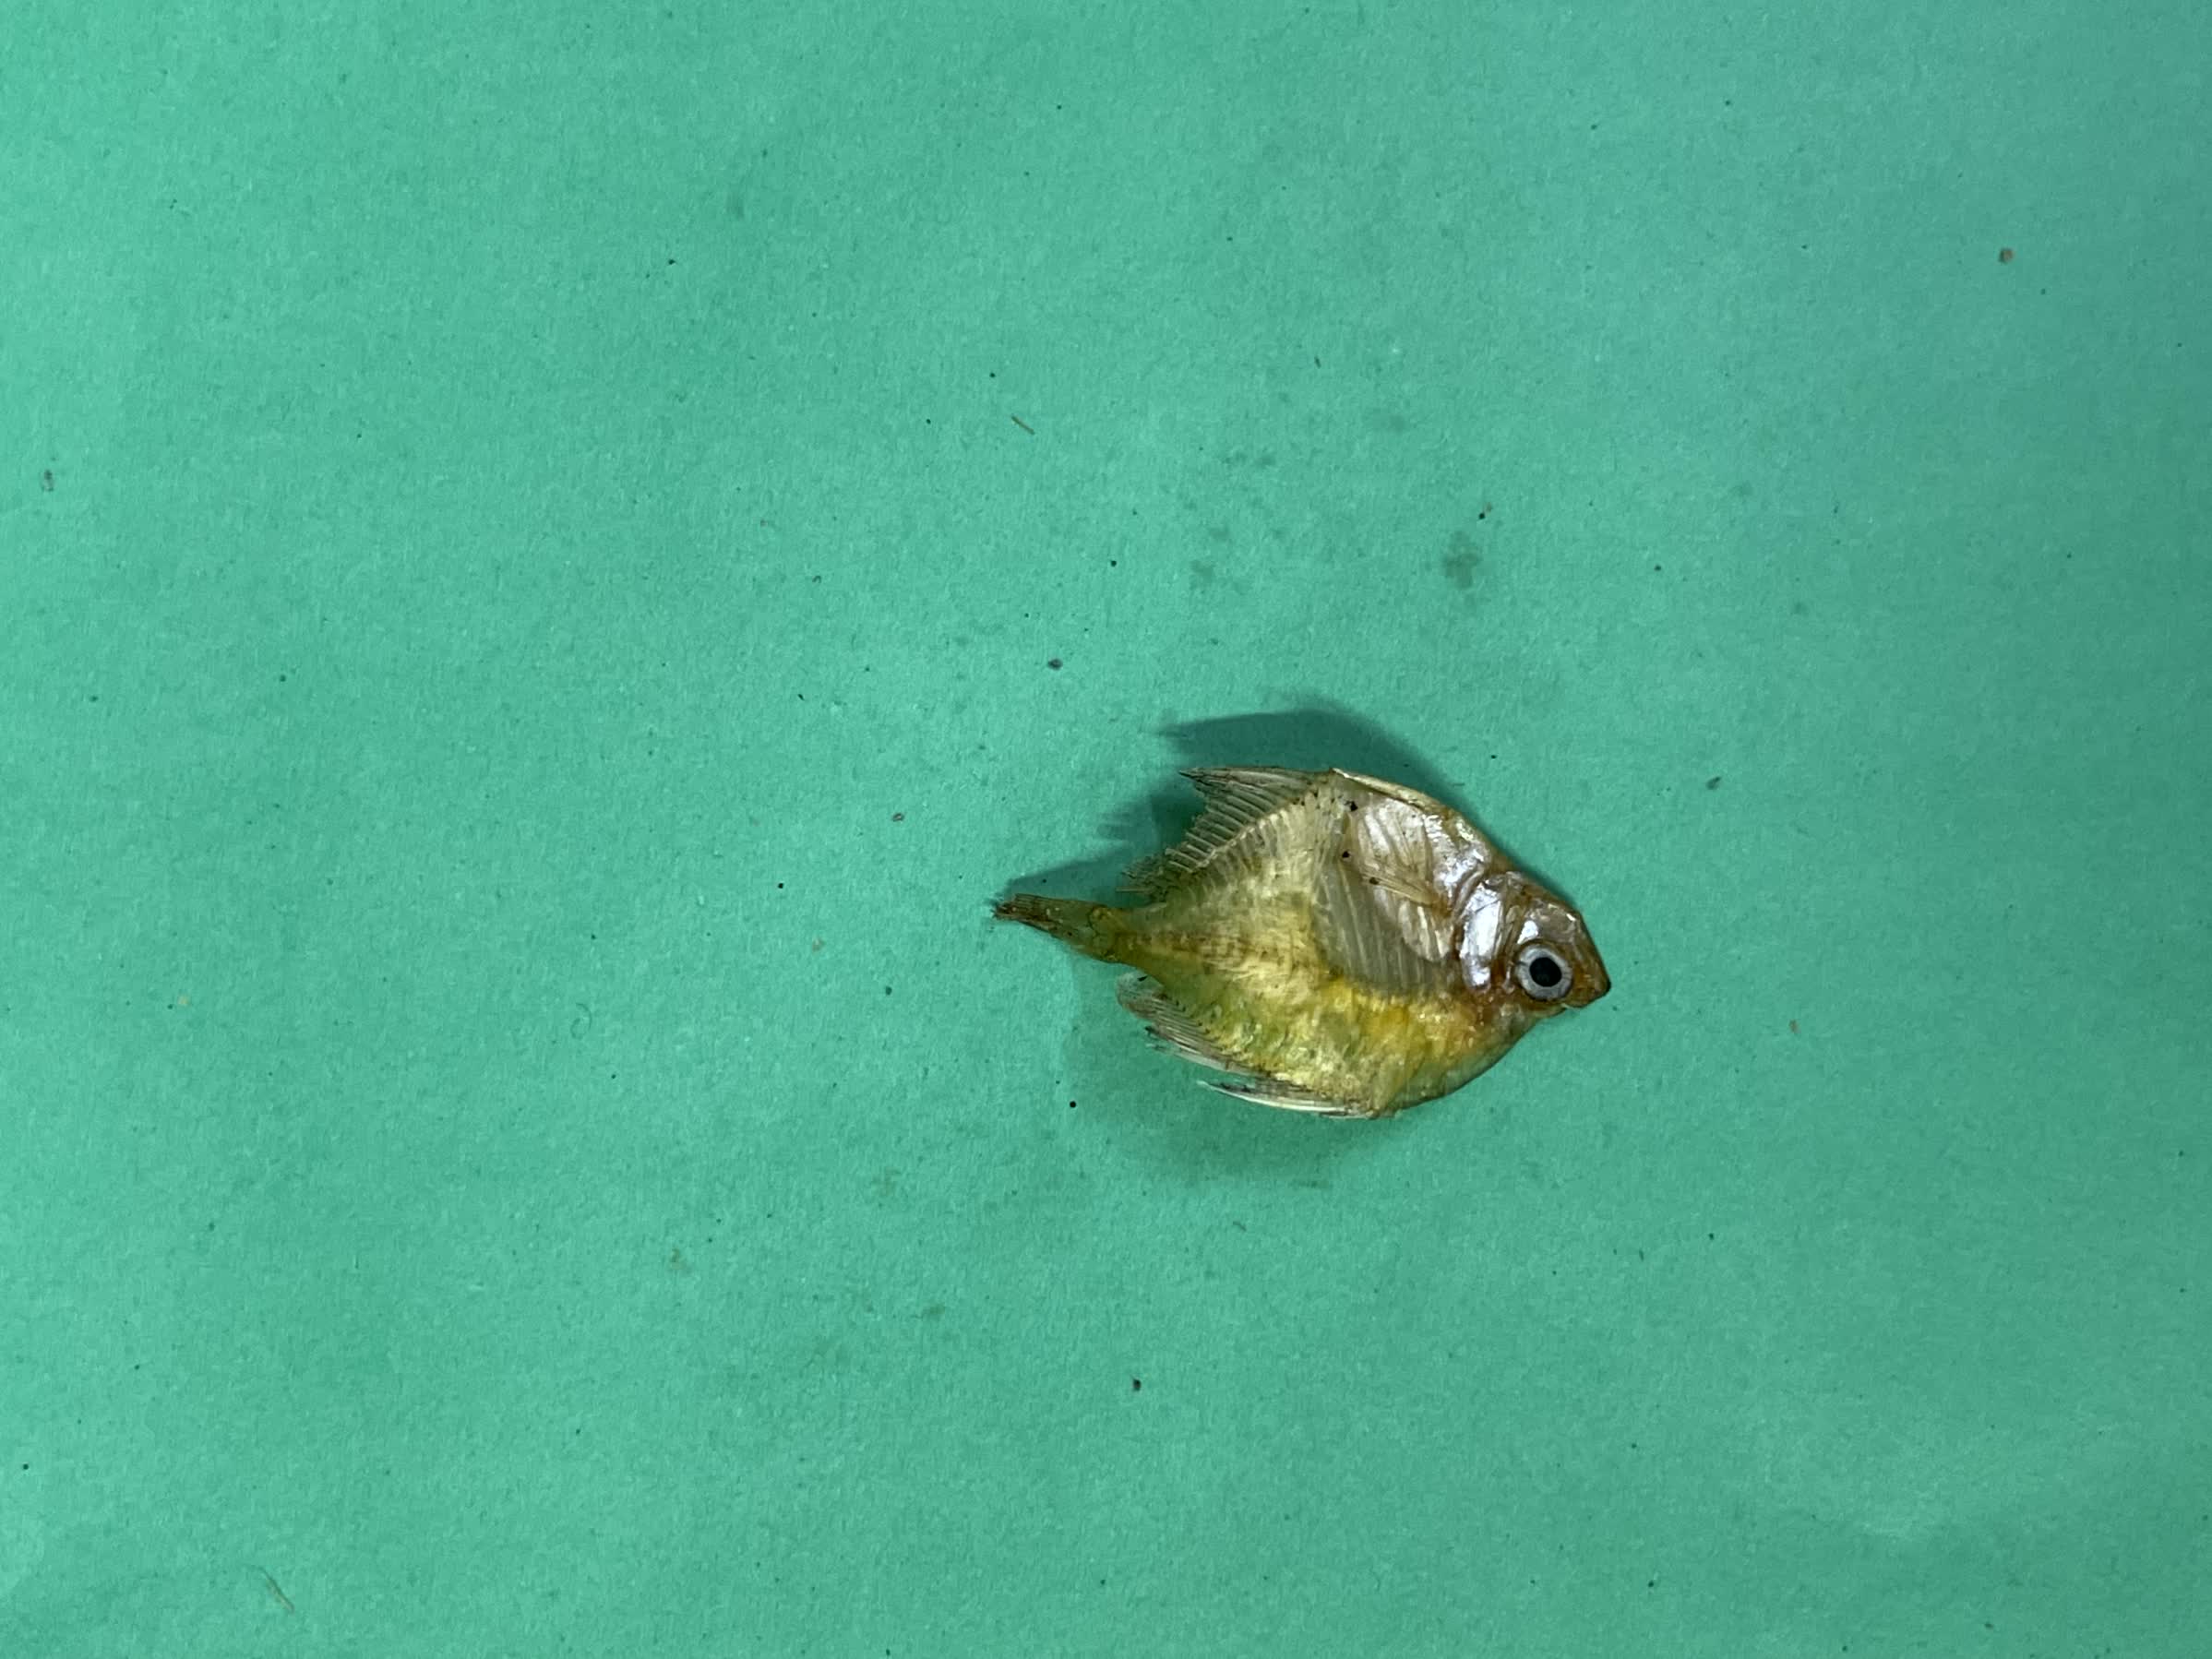
Species: Chanda